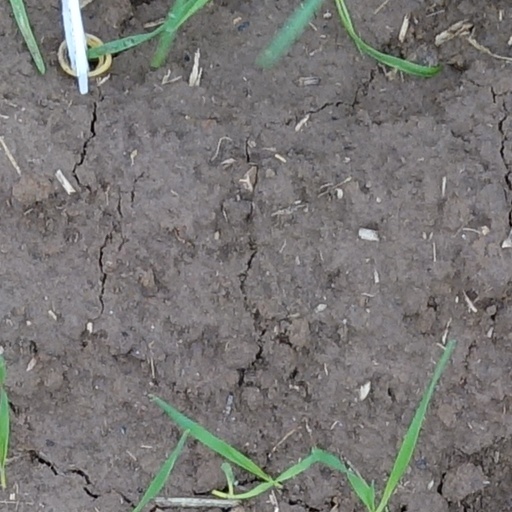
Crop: wheat